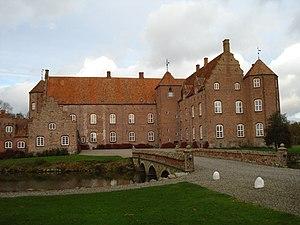
Le château de Katholm est un château danois Renaissance situé dans la paroisse d’Ålsø de la péninsule de Djursland dans le Jutland.